1914 French Grand Prix

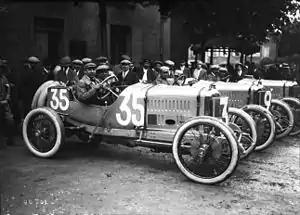
Arthur Duray and the Delage team

Louis Delâge bought the new 5-speed Type S for Albert Guyot, Arthur Duray and Paul Bablot. Like the Peugeots and FIATs, it was sporting four-wheel brakes.